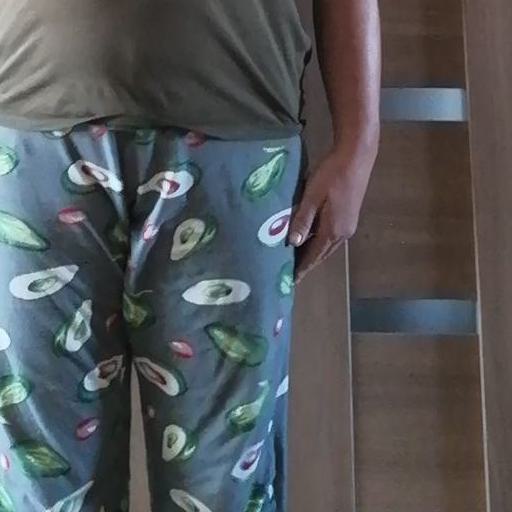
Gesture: no_gesture